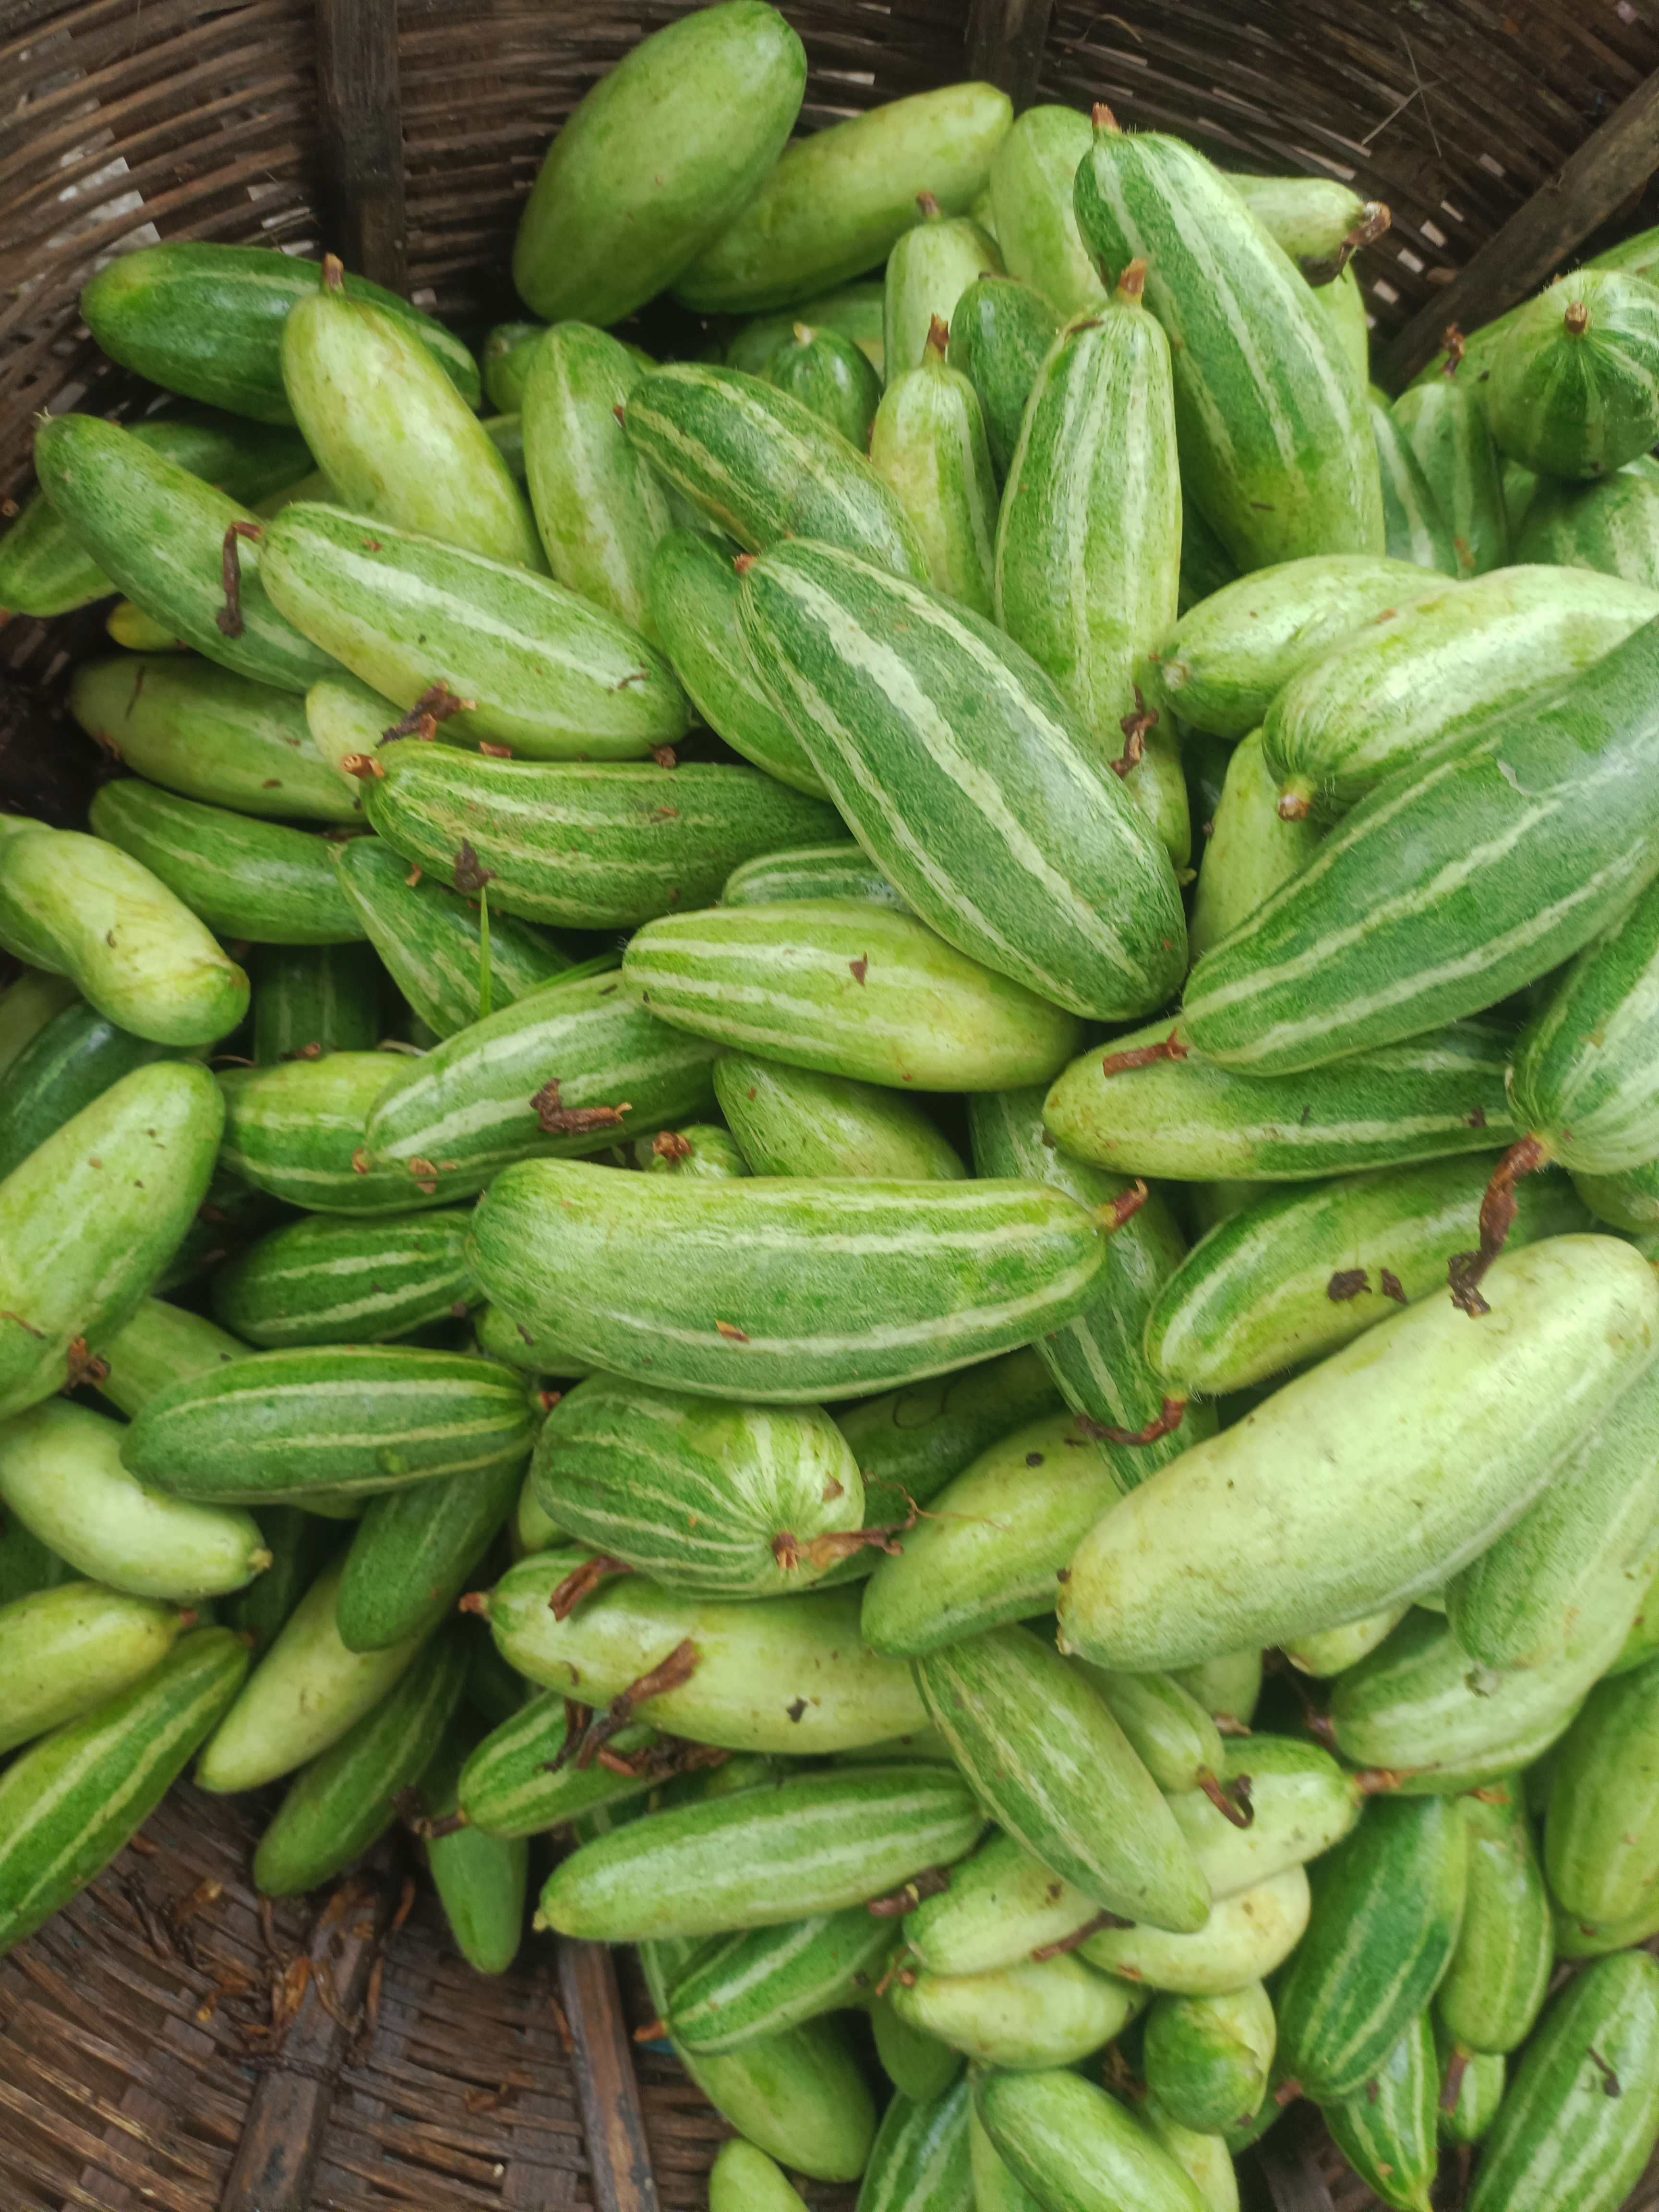
Label: Trichosanthes dioica